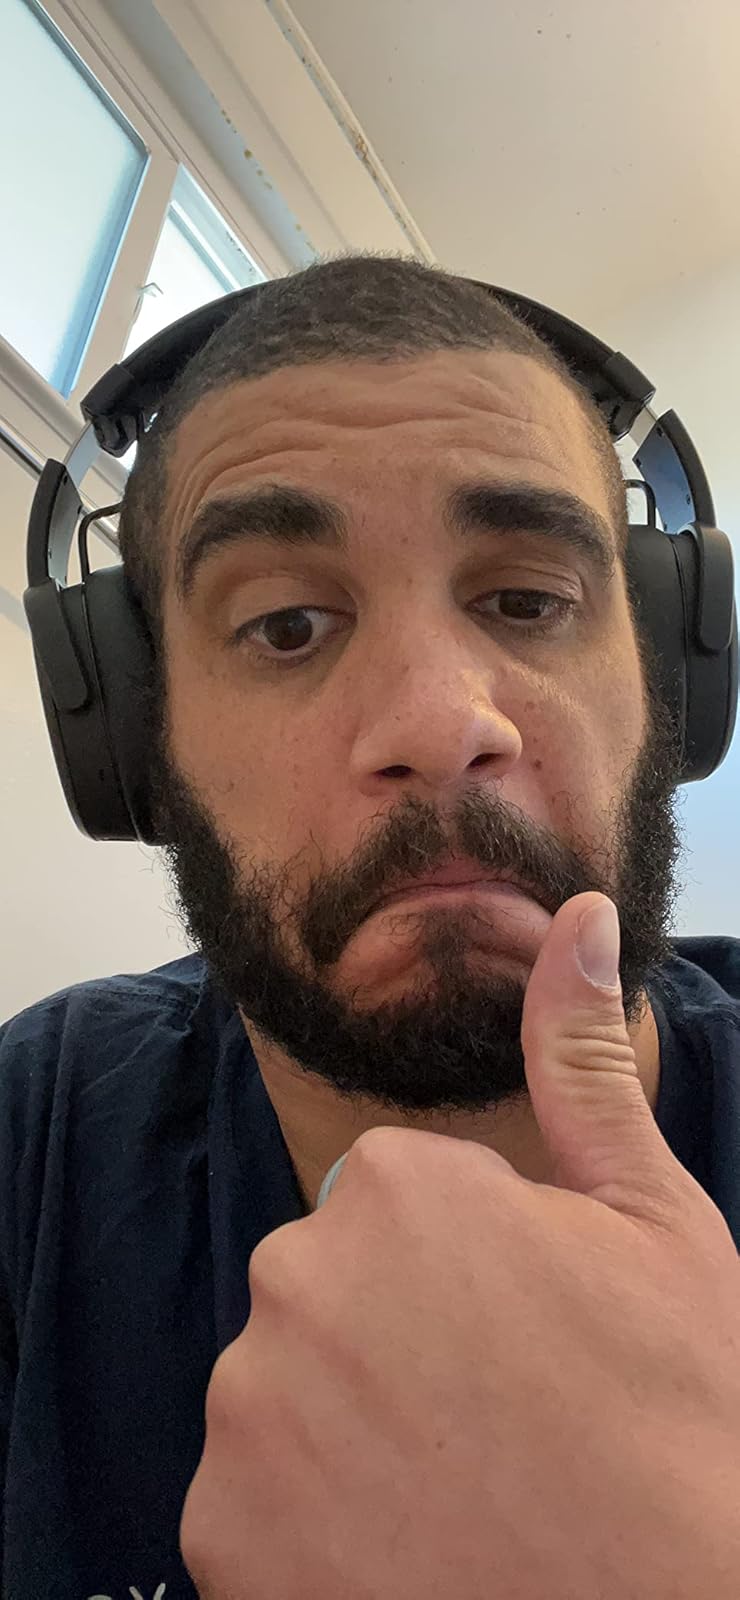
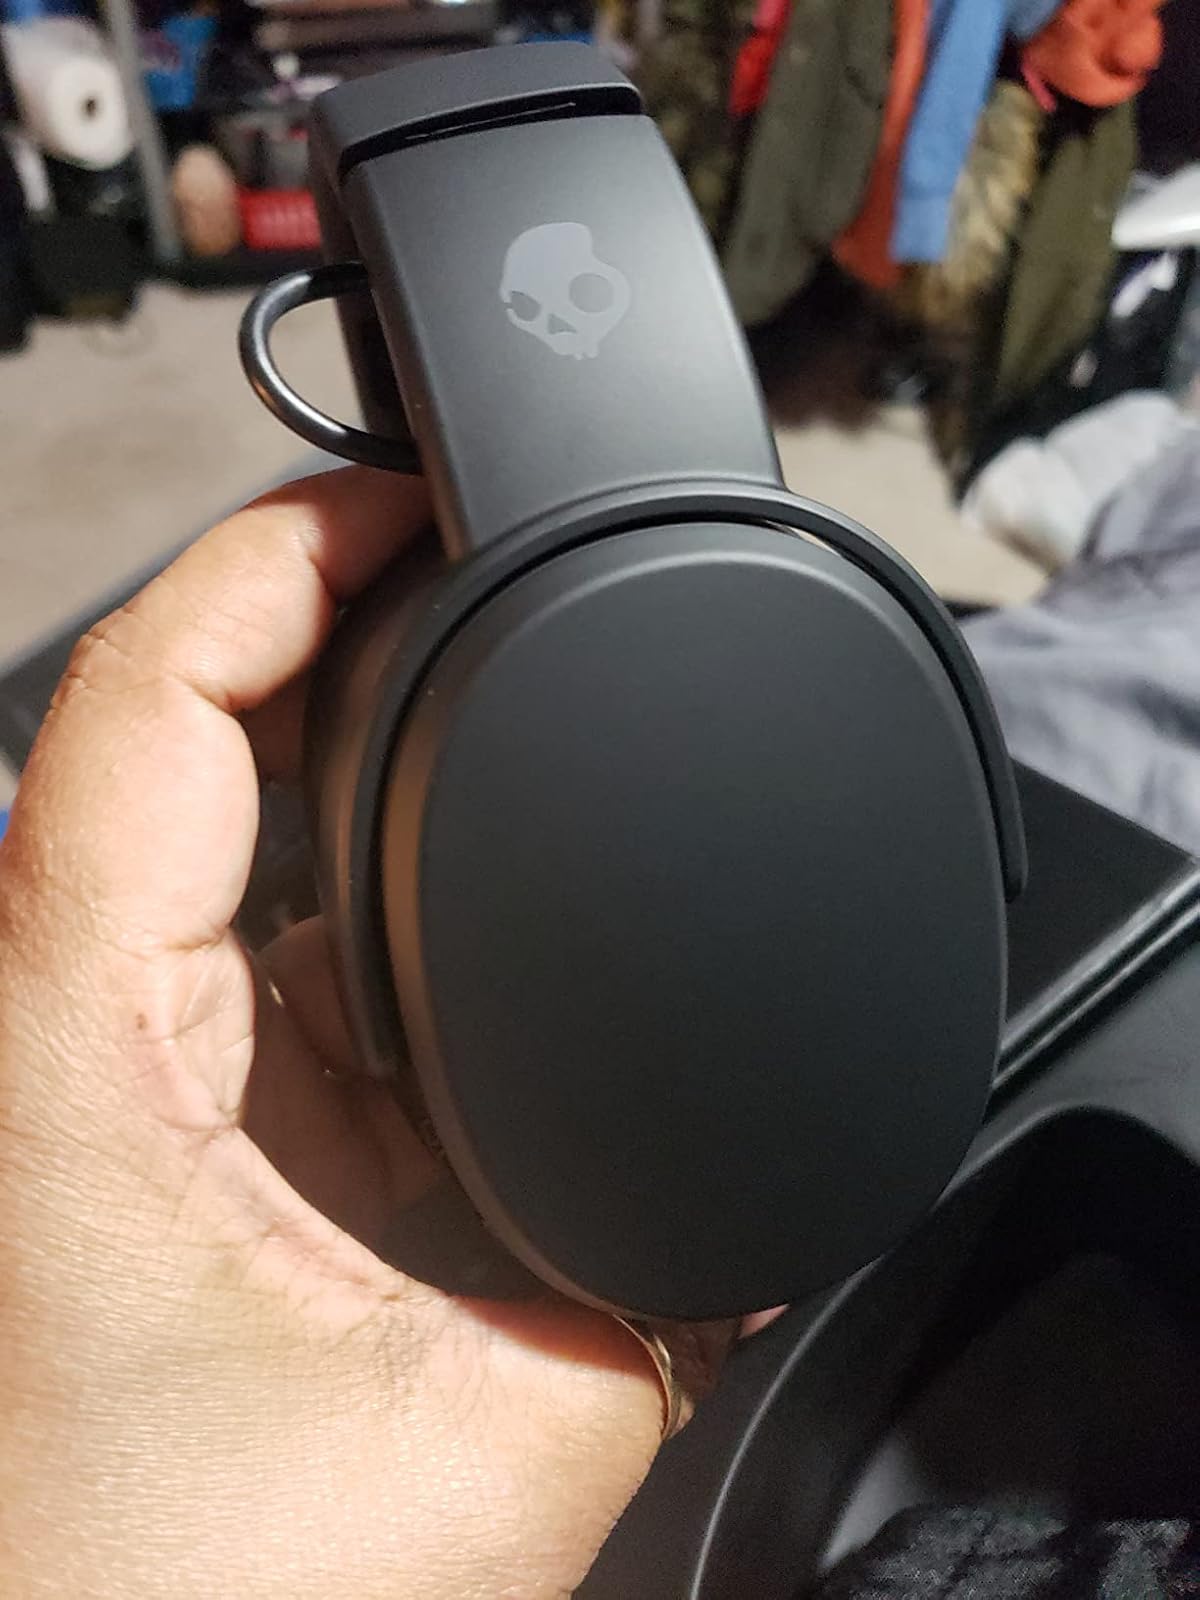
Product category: headphones
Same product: yes